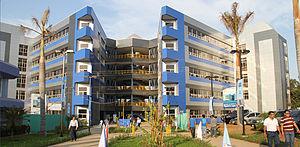
Managua ou Leal Villa de Santiago de Managua est une commune du Nicaragua, ainsi que le chef-lieu du département de Managua. Elle aussi la capitale du pays, le siège du gouvernement et des pouvoirs de l'État.